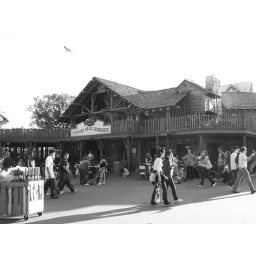
.......captured in black in white